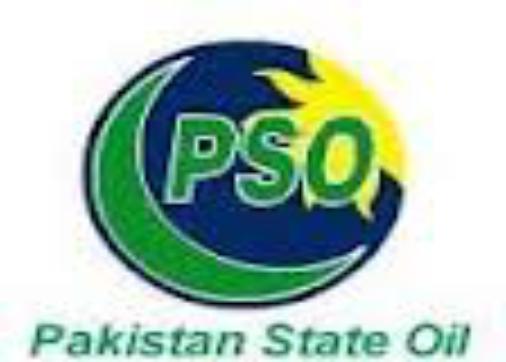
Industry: Transportation